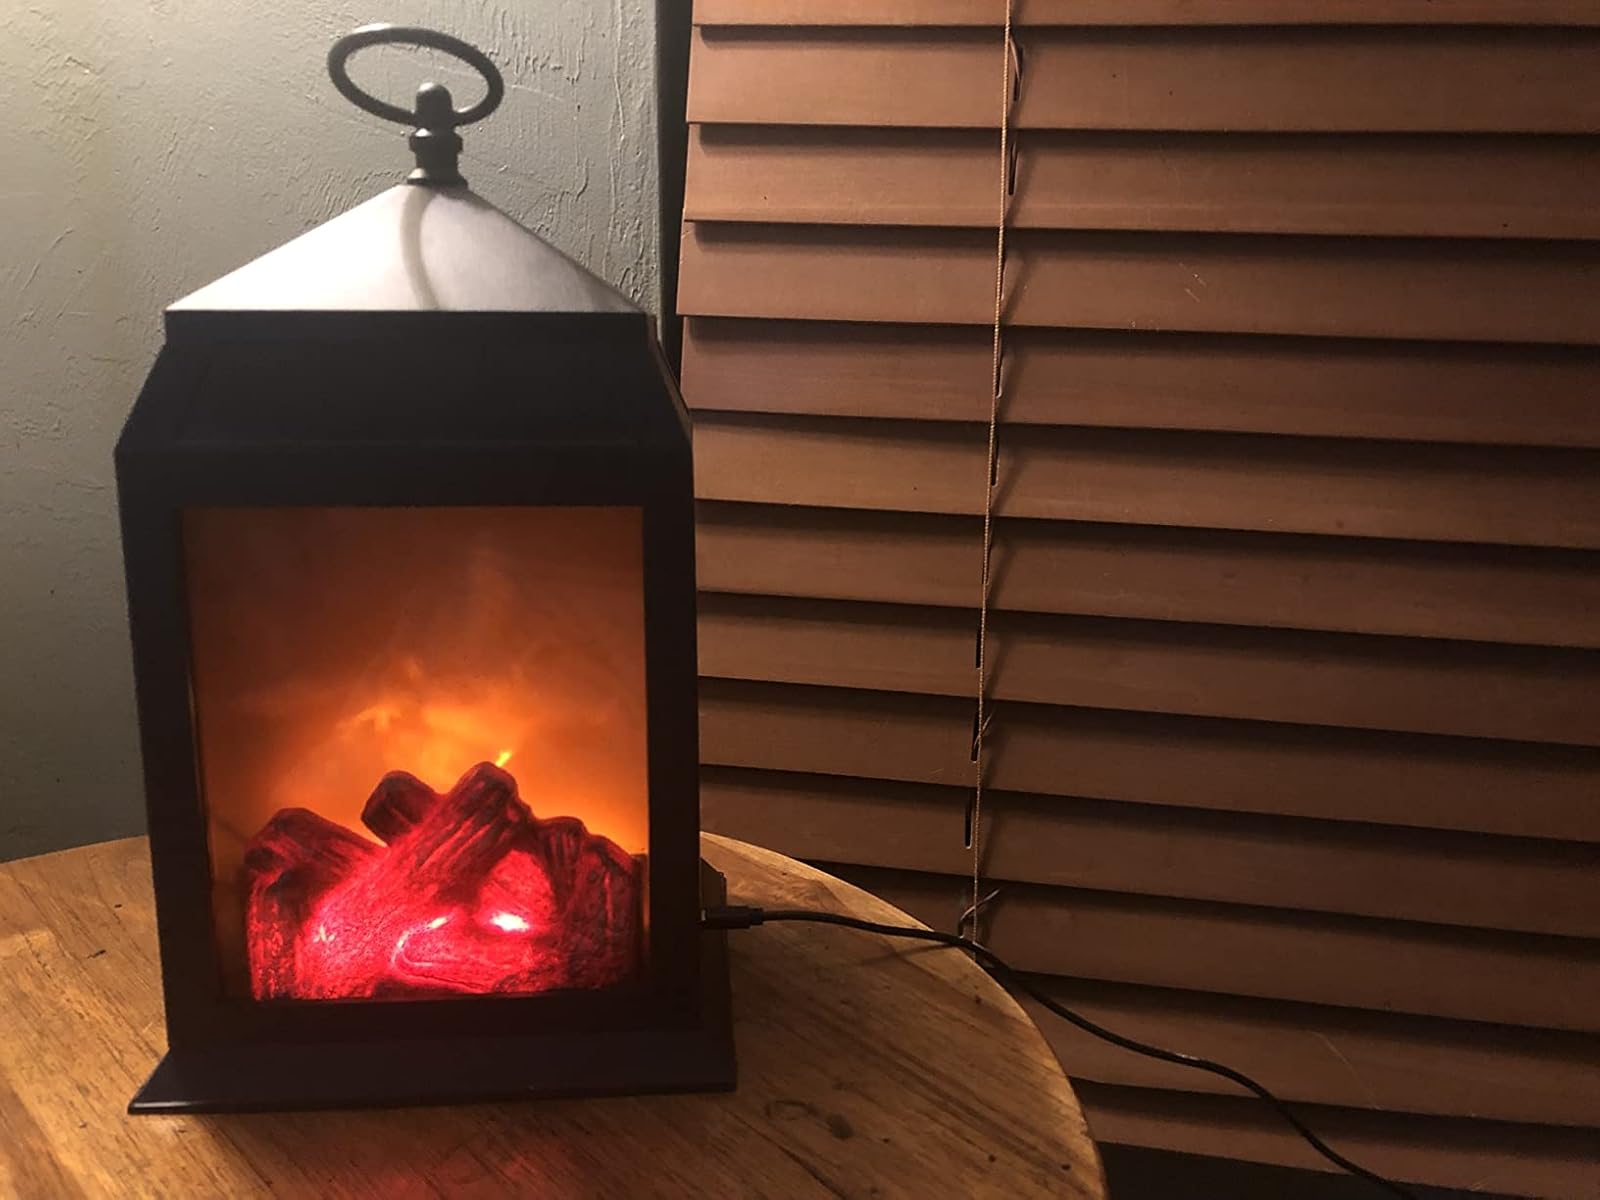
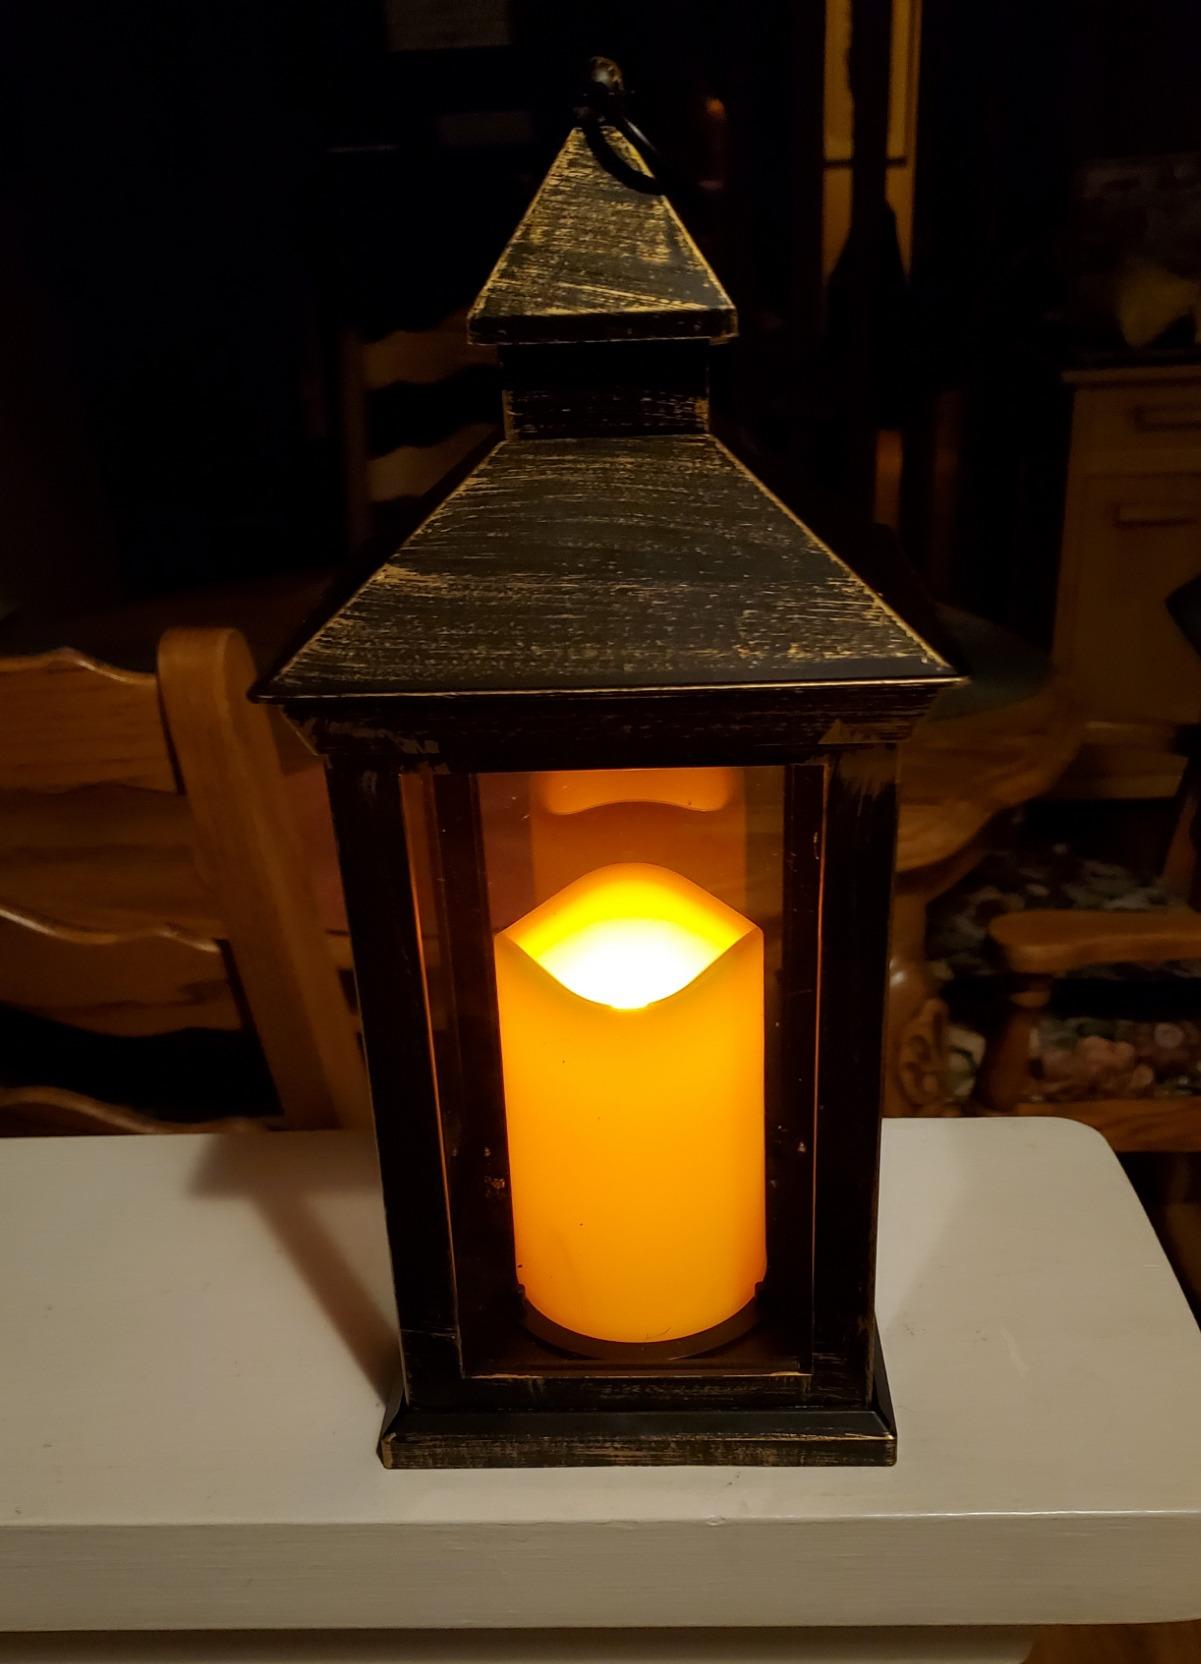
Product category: lantern
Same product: no